Florence M. Read

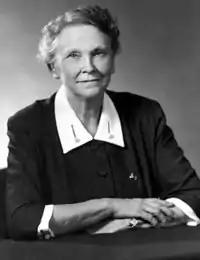

Florence Matilda Read (1886 – 1973) was an American college president and academic administrator. She was president of Spelman College from 1927 to 1953, and the acting president of Atlanta University (now Clark Atlanta University) from 1936 to 1937. Read also wrote a book about Spelman College history.